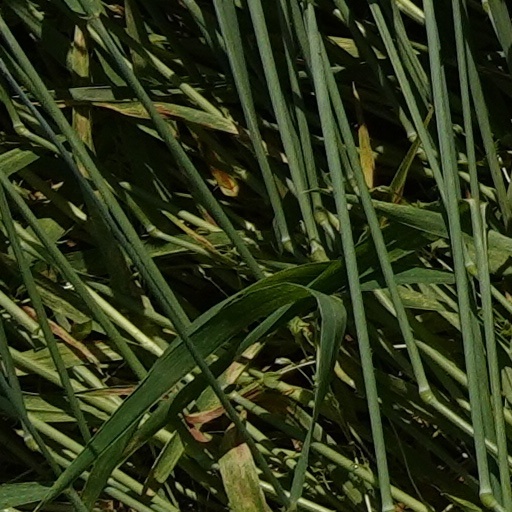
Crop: wheat